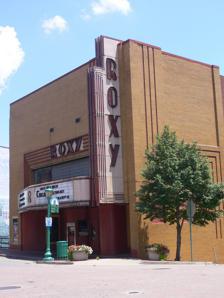
Building: Roxy Theatre (Clarksville, Tennessee)
Country: United States of America
Year built: 1947
For other people and places named Roxy, see Roxy (disambiguation) . For other theatres, see Roxy Theatre (disambiguation) . Clarksville Roxy Theater The Roxy Theatre is a theatre located in the historic downtown section of Clarksville, Tennessee in the United States . Standing on a corner of the Public Square it offers live theater shows to the public offering a wide variety of selection in the spirit of literary theater. The Roxy was built in 1947 after the 1913 Lilian Theater burned down in 1945. The Roxy has been used as a backdrop for numerous photo shoots , films , documentaries , music videos and television commercials ; most notably for Sheryl Crow 's Grammy-award-winning song All I Wanna Do . Since the early 20th century, the corner of Franklin and First has been the anchor for Clarksville's entertainment community.  The Lillian, built in 1912, was the first theatre on this corner.  Following a fire in 1913, the Lillian was rebuilt in 1914 and saw thousands of patrons enjoying first-run movies. Following a second fire in 1945, and with the advent of Fort Campbell, the Lillian was completely rebuilt and at last became The Roxy.  A sleek exterior, featuring a new lighting called neon, beaconed movie-goers from miles around.  Opening in 1947, The Roxy entertained Clarksvillians with first-run movies until 1980. In 1995, a professional company was created in order to supply the great demand for Shakespeare, Greek classics, school curriculum and holiday shows, and to enlarge the Roxy's outreach services to the community. The Roxy Regional School of the Arts was also born in 1995, offering teens extensive training in modern theatre as well as being able to work alongside professionals.  The summer offers a joint project between the Roxy and the Clarksville-Montgomery County Parks and Recreation Department, offering teens a six-week drama camp for a nominal fee. References Official site 36°31′37″N 87°21′36″W / 36.52707°N 87.36007°W / 36.52707; -87.36007 This article about a theater building in the United States is a stub . You can help Wikipedia by expanding it . v t e